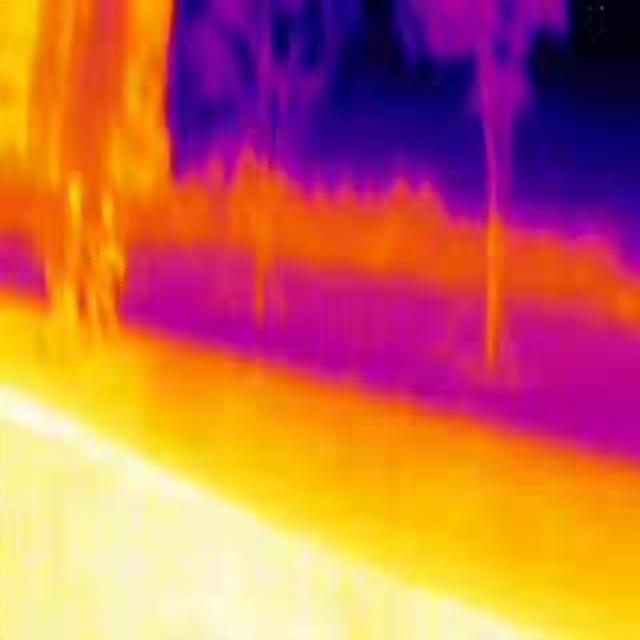
Detected objects:
label: person
label: person